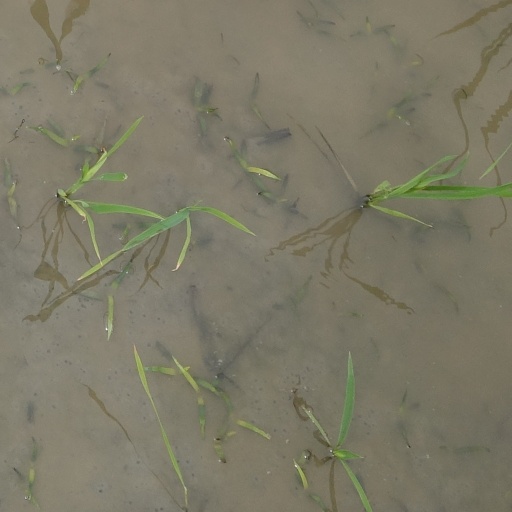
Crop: rice